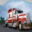
Label: truck